Missile defense systems by country

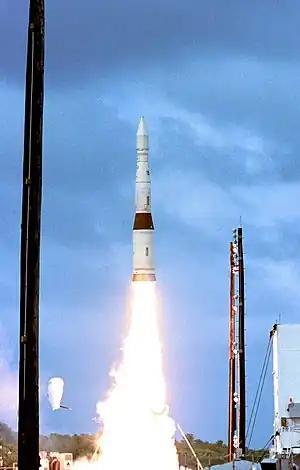
A Payload Launch Vehicle (PLV) carrying a prototype exo-atmospheric kill vehicle is launched from Meck Island at the Kwajalein Missile Range on 3 December 2001, for an intercept of a ballistic missile target over the central Pacific Ocean.

The U.S. Sentinel program was a planned national missile defense during the 1970s, but was never deployed. Elements of Sentinel were actually deployed briefly as the Safeguard Program, although it was not national in scope.